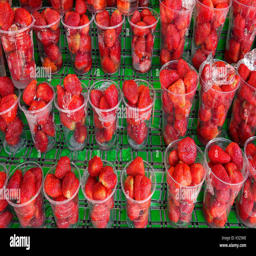
cups of fresh red strawberries for sale